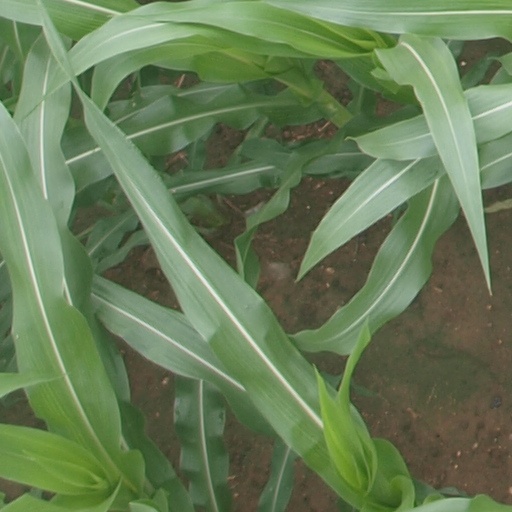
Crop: maize; corn